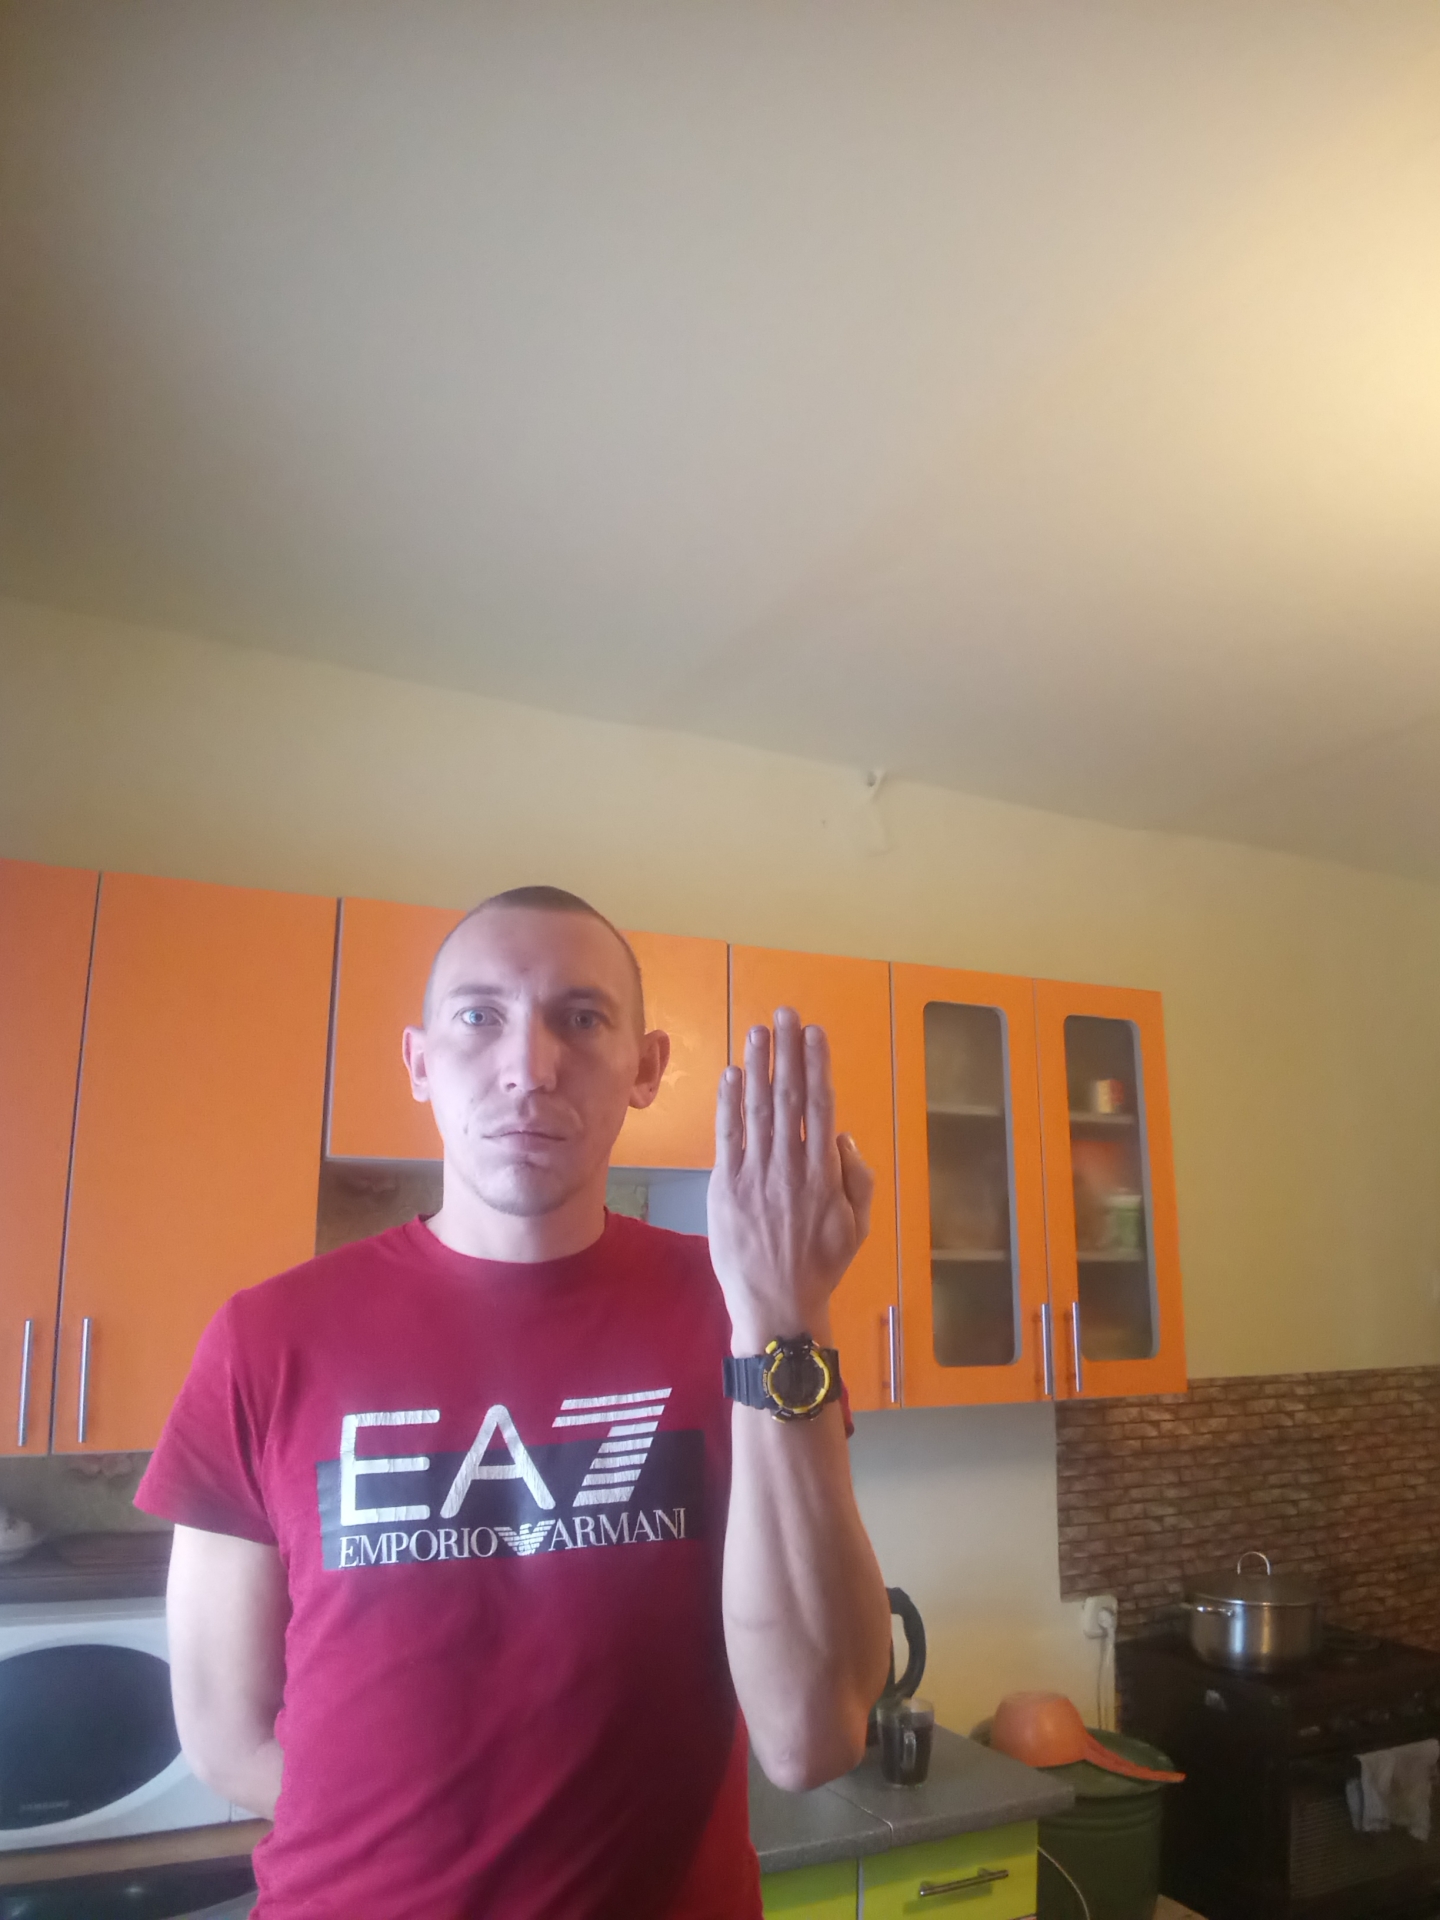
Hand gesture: stop_inverted